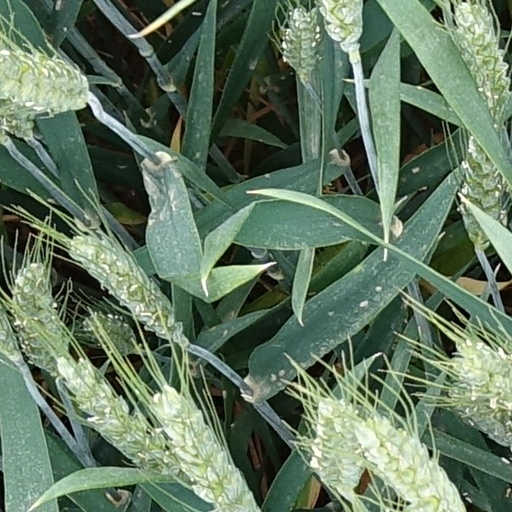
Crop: wheat